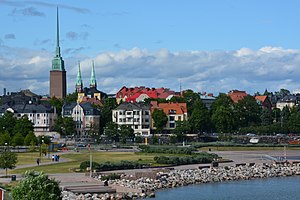
Eira
Huse i Eira. I baggrunden ses Agricola-kirkens tårn
Eira er en bydel i Helsinki, Finland. Den ligger i Ullanlinna-distriktet i det sydlige stordistrikt.